French Wars of Religion

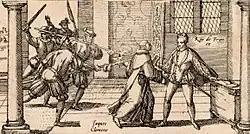
Jacques Clément, a supporter of the Catholic League, assassinating Henry III in 1589

It thus fell upon the younger brother of the Duke of Guise, the Duke of Mayenne, to lead the Catholic League. The League presses began printing anti-royalist tracts under a variety of pseudonyms, while the Sorbonne proclaimed on 7 January 1589 that it was just and necessary to depose Henry III, and that any private citizen was morally free to commit regicide. In July 1589, in the royal camp at Saint-Cloud, a Dominican friar named Jacques Clément gained an audience with the King and drove a long knife into his spleen. Clément was killed on the spot, taking with him the information of who, if anyone, had hired him. On his deathbed, Henry III called for Henry of Navarre, and begged him, in the name of statecraft, to become a Catholic, citing the brutal warfare that would ensue if he refused. In keeping with Salic Law, he named Henry as his heir. However, many Catholics considered Navarre's Protestantism to be unacceptable. Navarre later declared that he would uphold the Catholic faith without changes.